United States Assay Commission

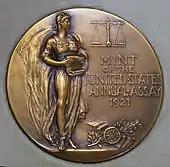
Reverse of the 1921 Assay Commission medal by Mint Engraver George T. Morgan. One was struck in gold and presented to President Woodrow Wilson.

Assay Commission medals were struck from a variety of metals, including copper, silver, bronze, and pewter. The first Assay Commission medals were struck in 1860 at the direction of Mint Director James Ross Snowden. The initial purpose in having medals struck was not principally to provide keepsakes to the assay commissioners, but to advertise the Mint's medal-striking capabilities. The nascent custom lapsed when Snowden left office in 1861.